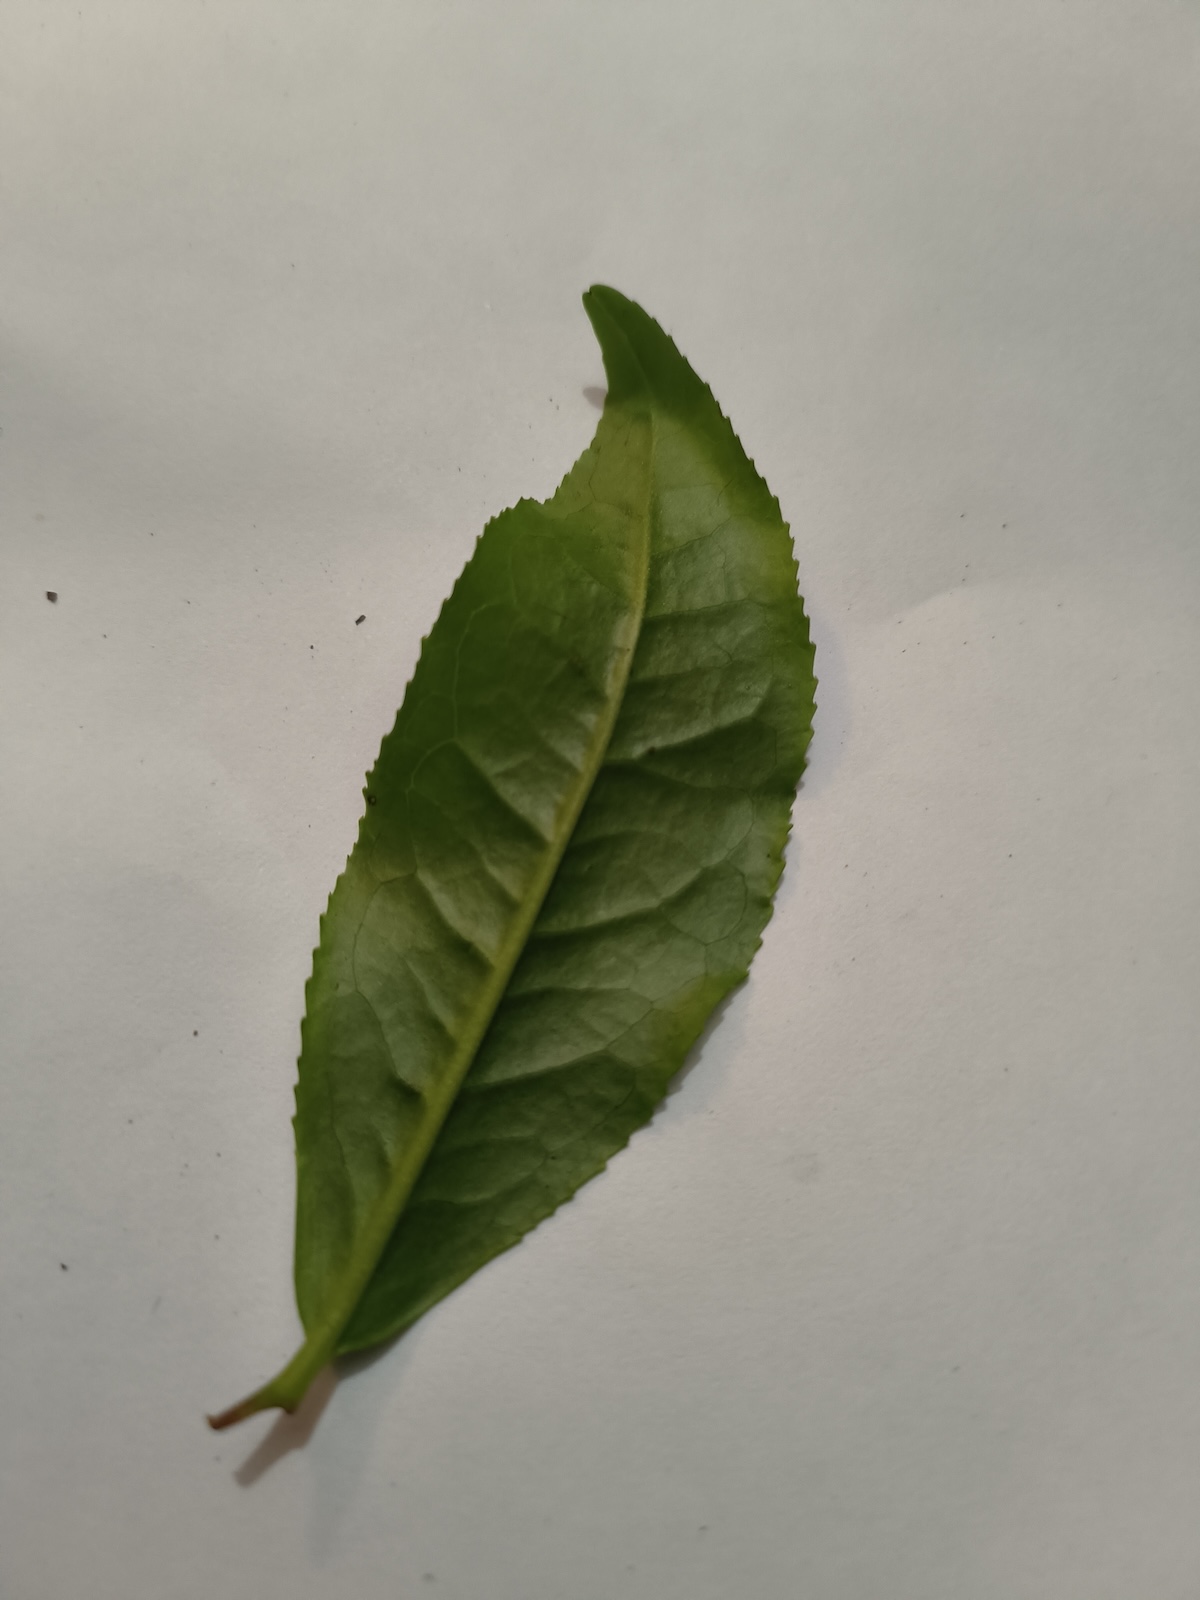
Label: Healthy leaf